Epping Ongar Railway

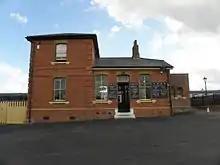
The station building at North Weald

The track height has been lowered to accommodate UK standard stock, and the track has been relaid through the loop and into the bay platform, making three operational platforms; the new signalling allows bi-directional working, gives access to improved siding facilities, and enables safer shunting.